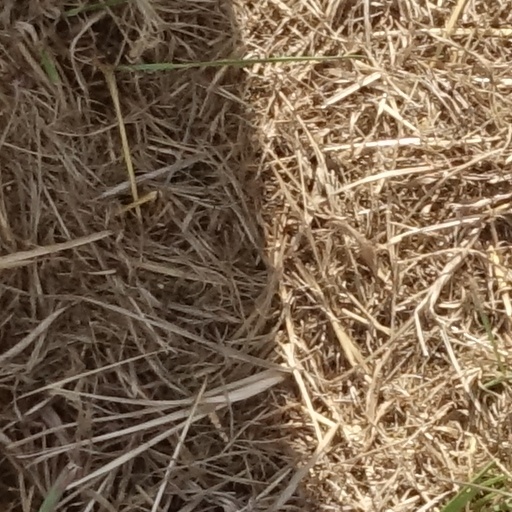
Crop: sorghum